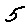
Label: 5